Alex Liddi

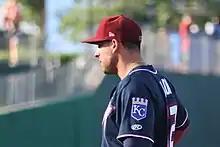
Liddi with the Naturals

On February 19, 2018, Liddi signed a minor league contract with the Kansas City Royals. He played in 107 games for the Double–A Northwest Arkansas Naturals, batting .247/.295/.484 with 23 home runs and 72 RBI. Liddi elected free agency following the season on November 2.